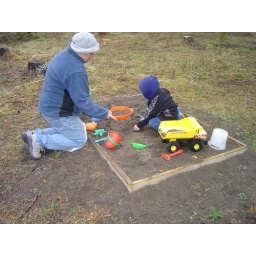
playing in the sand box - looks like winter - it's the middle of May